Sotetsu 20000 series

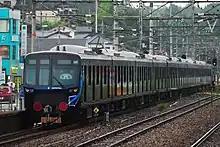
The first set on delivery in July 2017

Details of the new trains were officially announced in June 2017. The first train set was delivered from the Hitachi factory in Kudamatsu, Yamaguchi, in late July 2017.